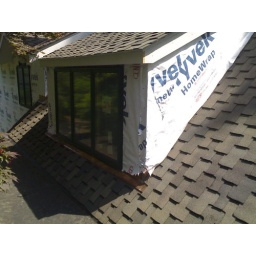
the window of my old room in my old house under construction. My parents are putting a padio their now